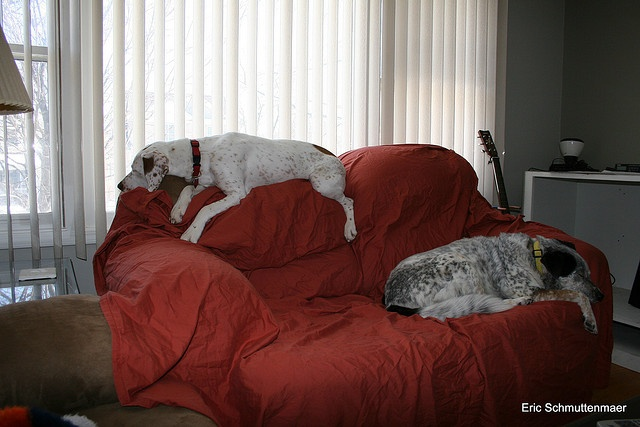
Two dogs sleeping on top of a couch.
A dog laying on a couch in a room.
A dog is chewing on a red coach
Two dogs are lounging on a large sofa.
Two dogs take a nap on a couch.